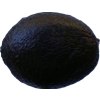
Label: black_avocado